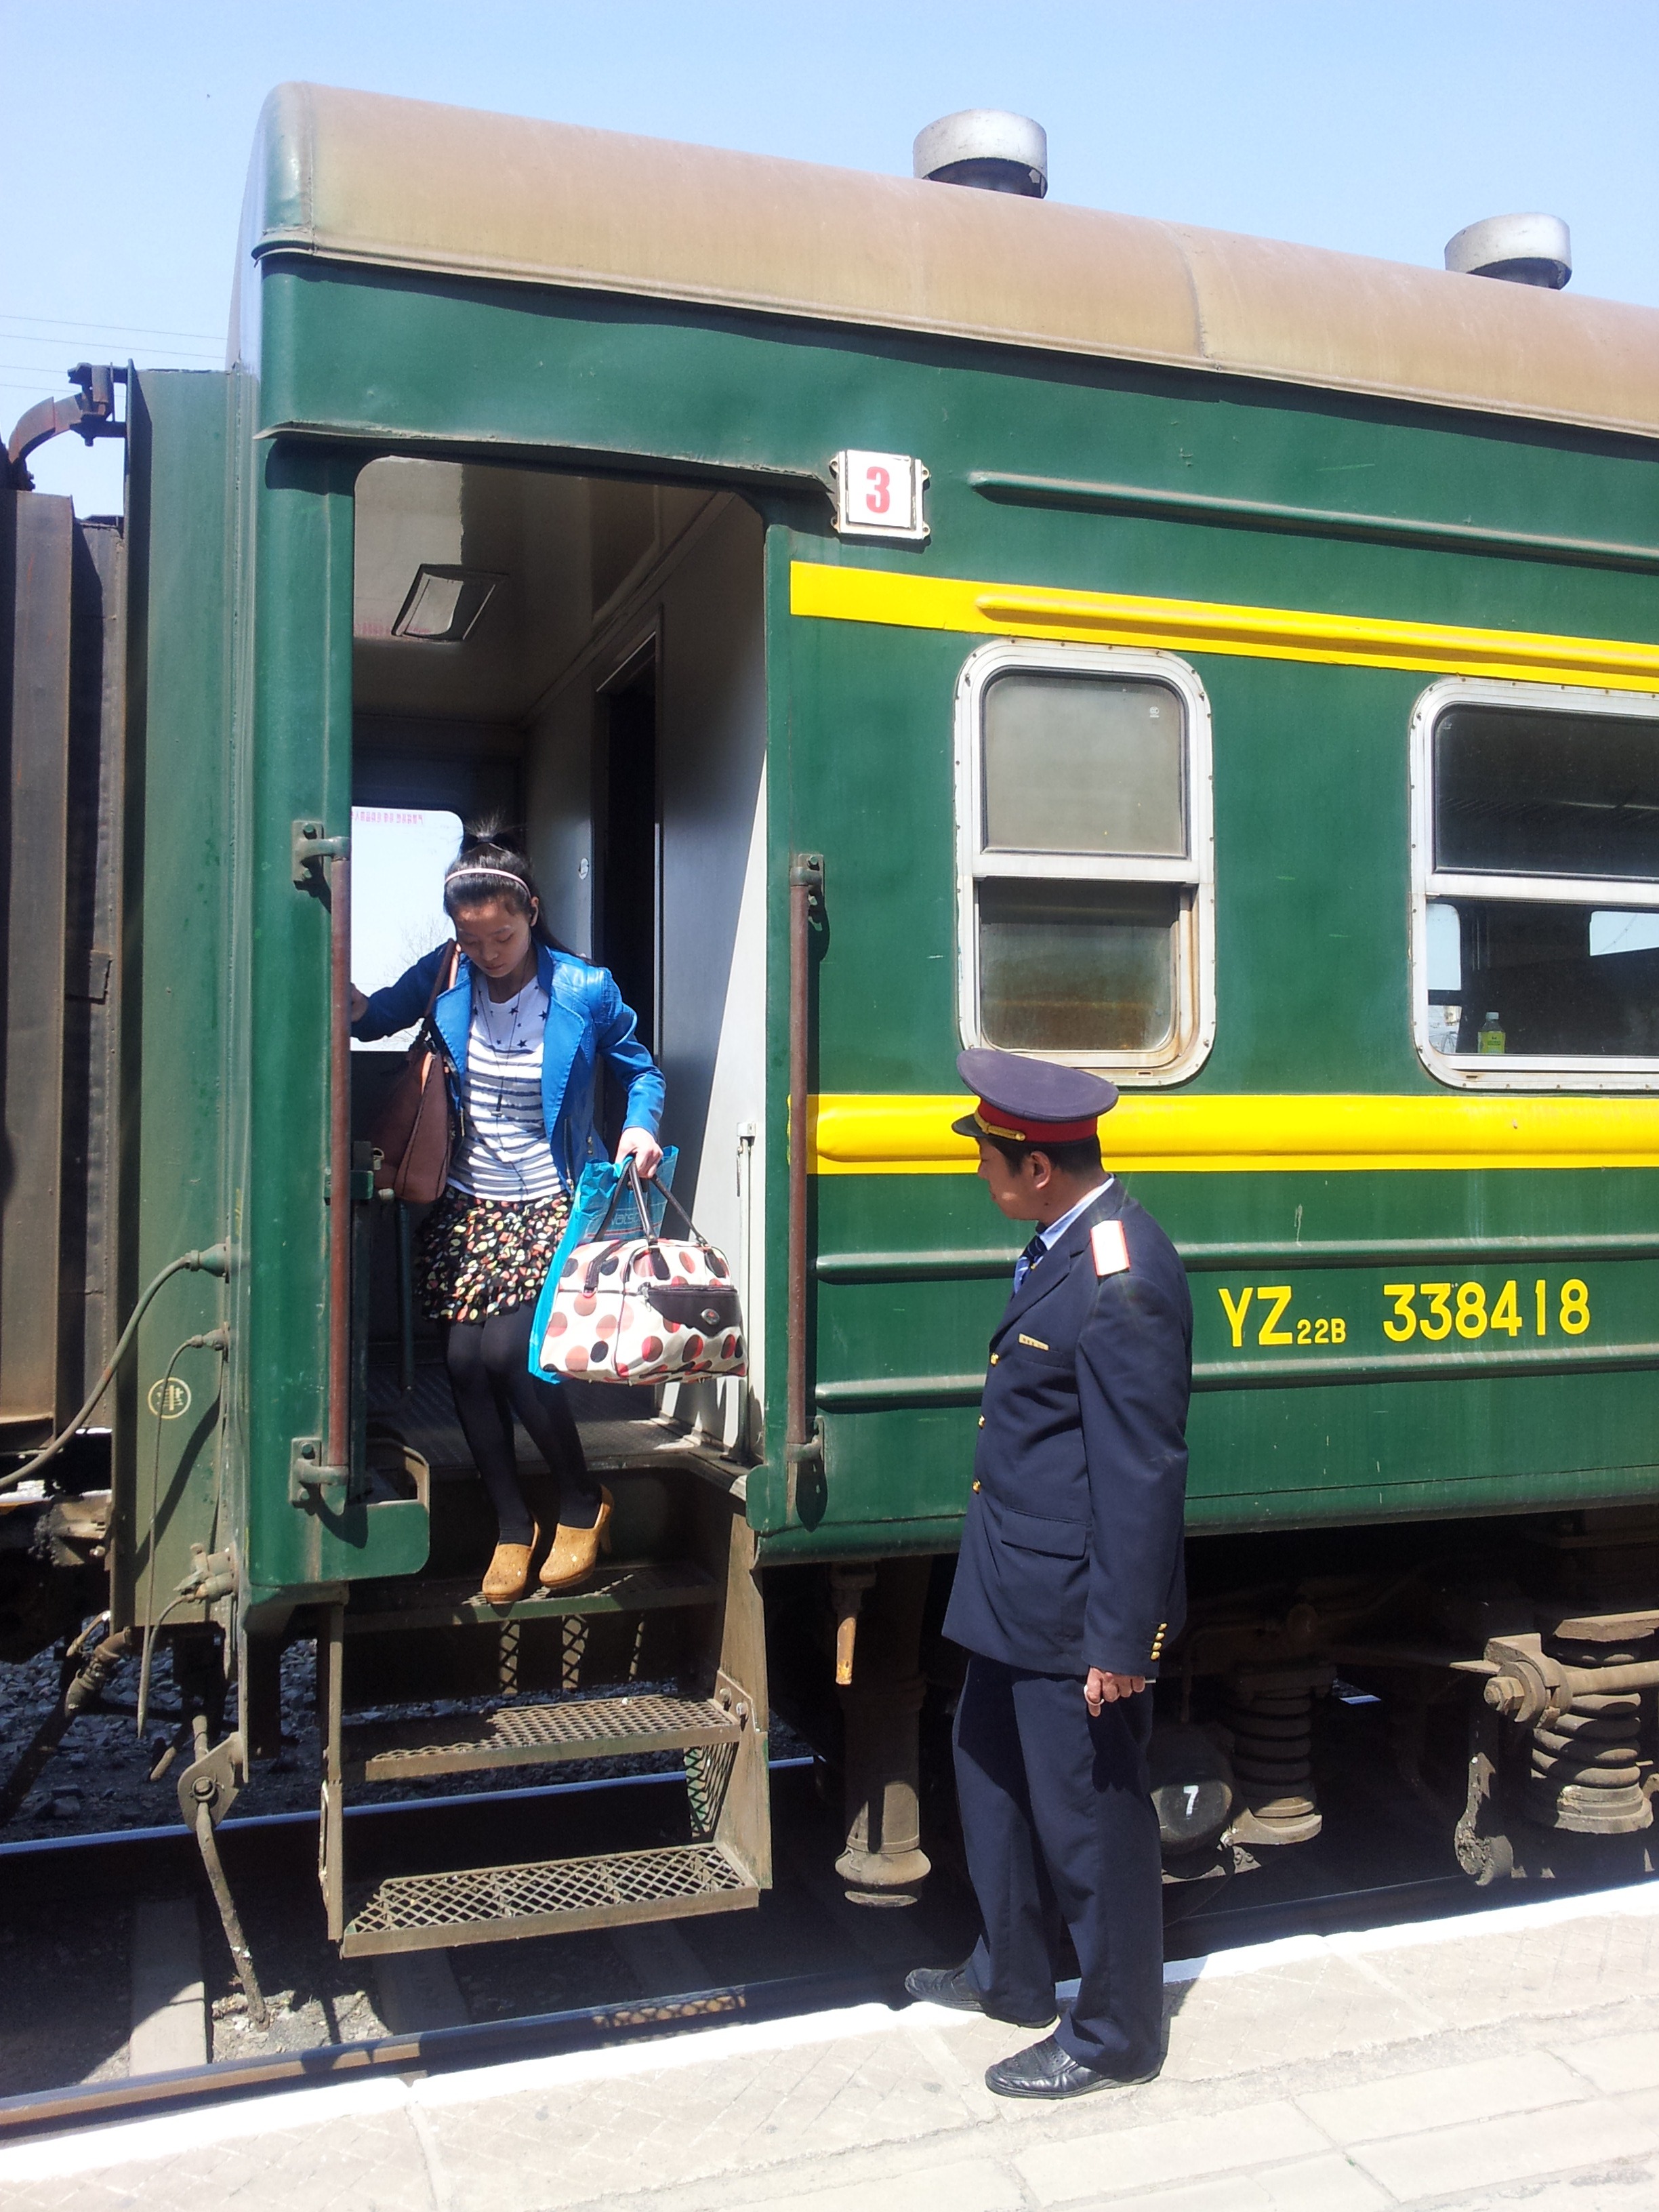
railway, train, steps, vacation, travel, tram, transport, vehicle, electricity, lady, trip, door, public transport, locomotive, stairs, carriage, crew, passenger, staircases, land vehicle, rolling stock, railroad car, trainman, crew member